William Stewart Halsted

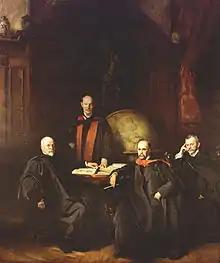
The four doctors: Osler, Halsted, Welch, and Kelly

Following his discharge from Butler in 1886, Halsted moved to Baltimore, Maryland, to join his friend William Welch in organizing and launching the new Johns Hopkins Hospital. Halsted began working in Welch's experimental laboratory, and he presented a paper at Harvard Medical School. Soon thereafter, he was readmitted to Butler Hospital and remained there for nine months. He returned to Baltimore thereafter. When Johns Hopkins University Hospital opened in May 1889, he became Head of the Outpatient Department, acting Surgeon to the hospital, and Associate Professor of Surgery after being recommended by Welch when the first choice for the position fell through. These lesser positions alluded to the fact that the administration was still worried about Halsted's past cocaine addiction. In 1890, he was appointed Surgeon-in-Chief of the hospital. In 1892, Halsted joined Welch, William Osler, and Howard Kelly in founding the Johns Hopkins School of Medicine, and was appointed its first Professor of Surgery. Compared to his teaching in New York, Halsted's teaching was declining. He would pay attention to specific students and ignore the rest. However, he would also give certain residents that worked under him unprecedented learning experiences because of the amount of responsibility he awarded them. During these years at Johns Hopkins, he is credited with multiple achievements in the surgical world.